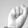
ASL letter: S